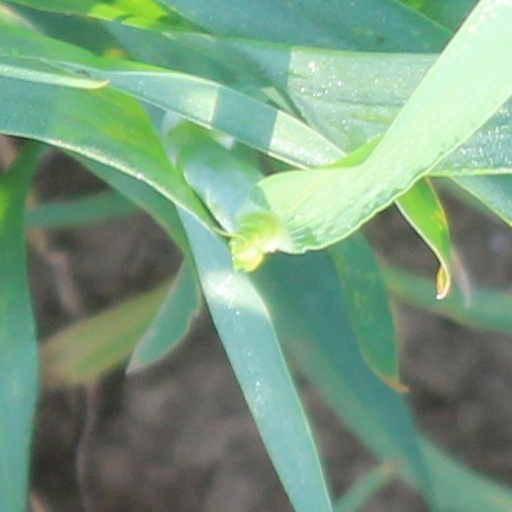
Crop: wheat